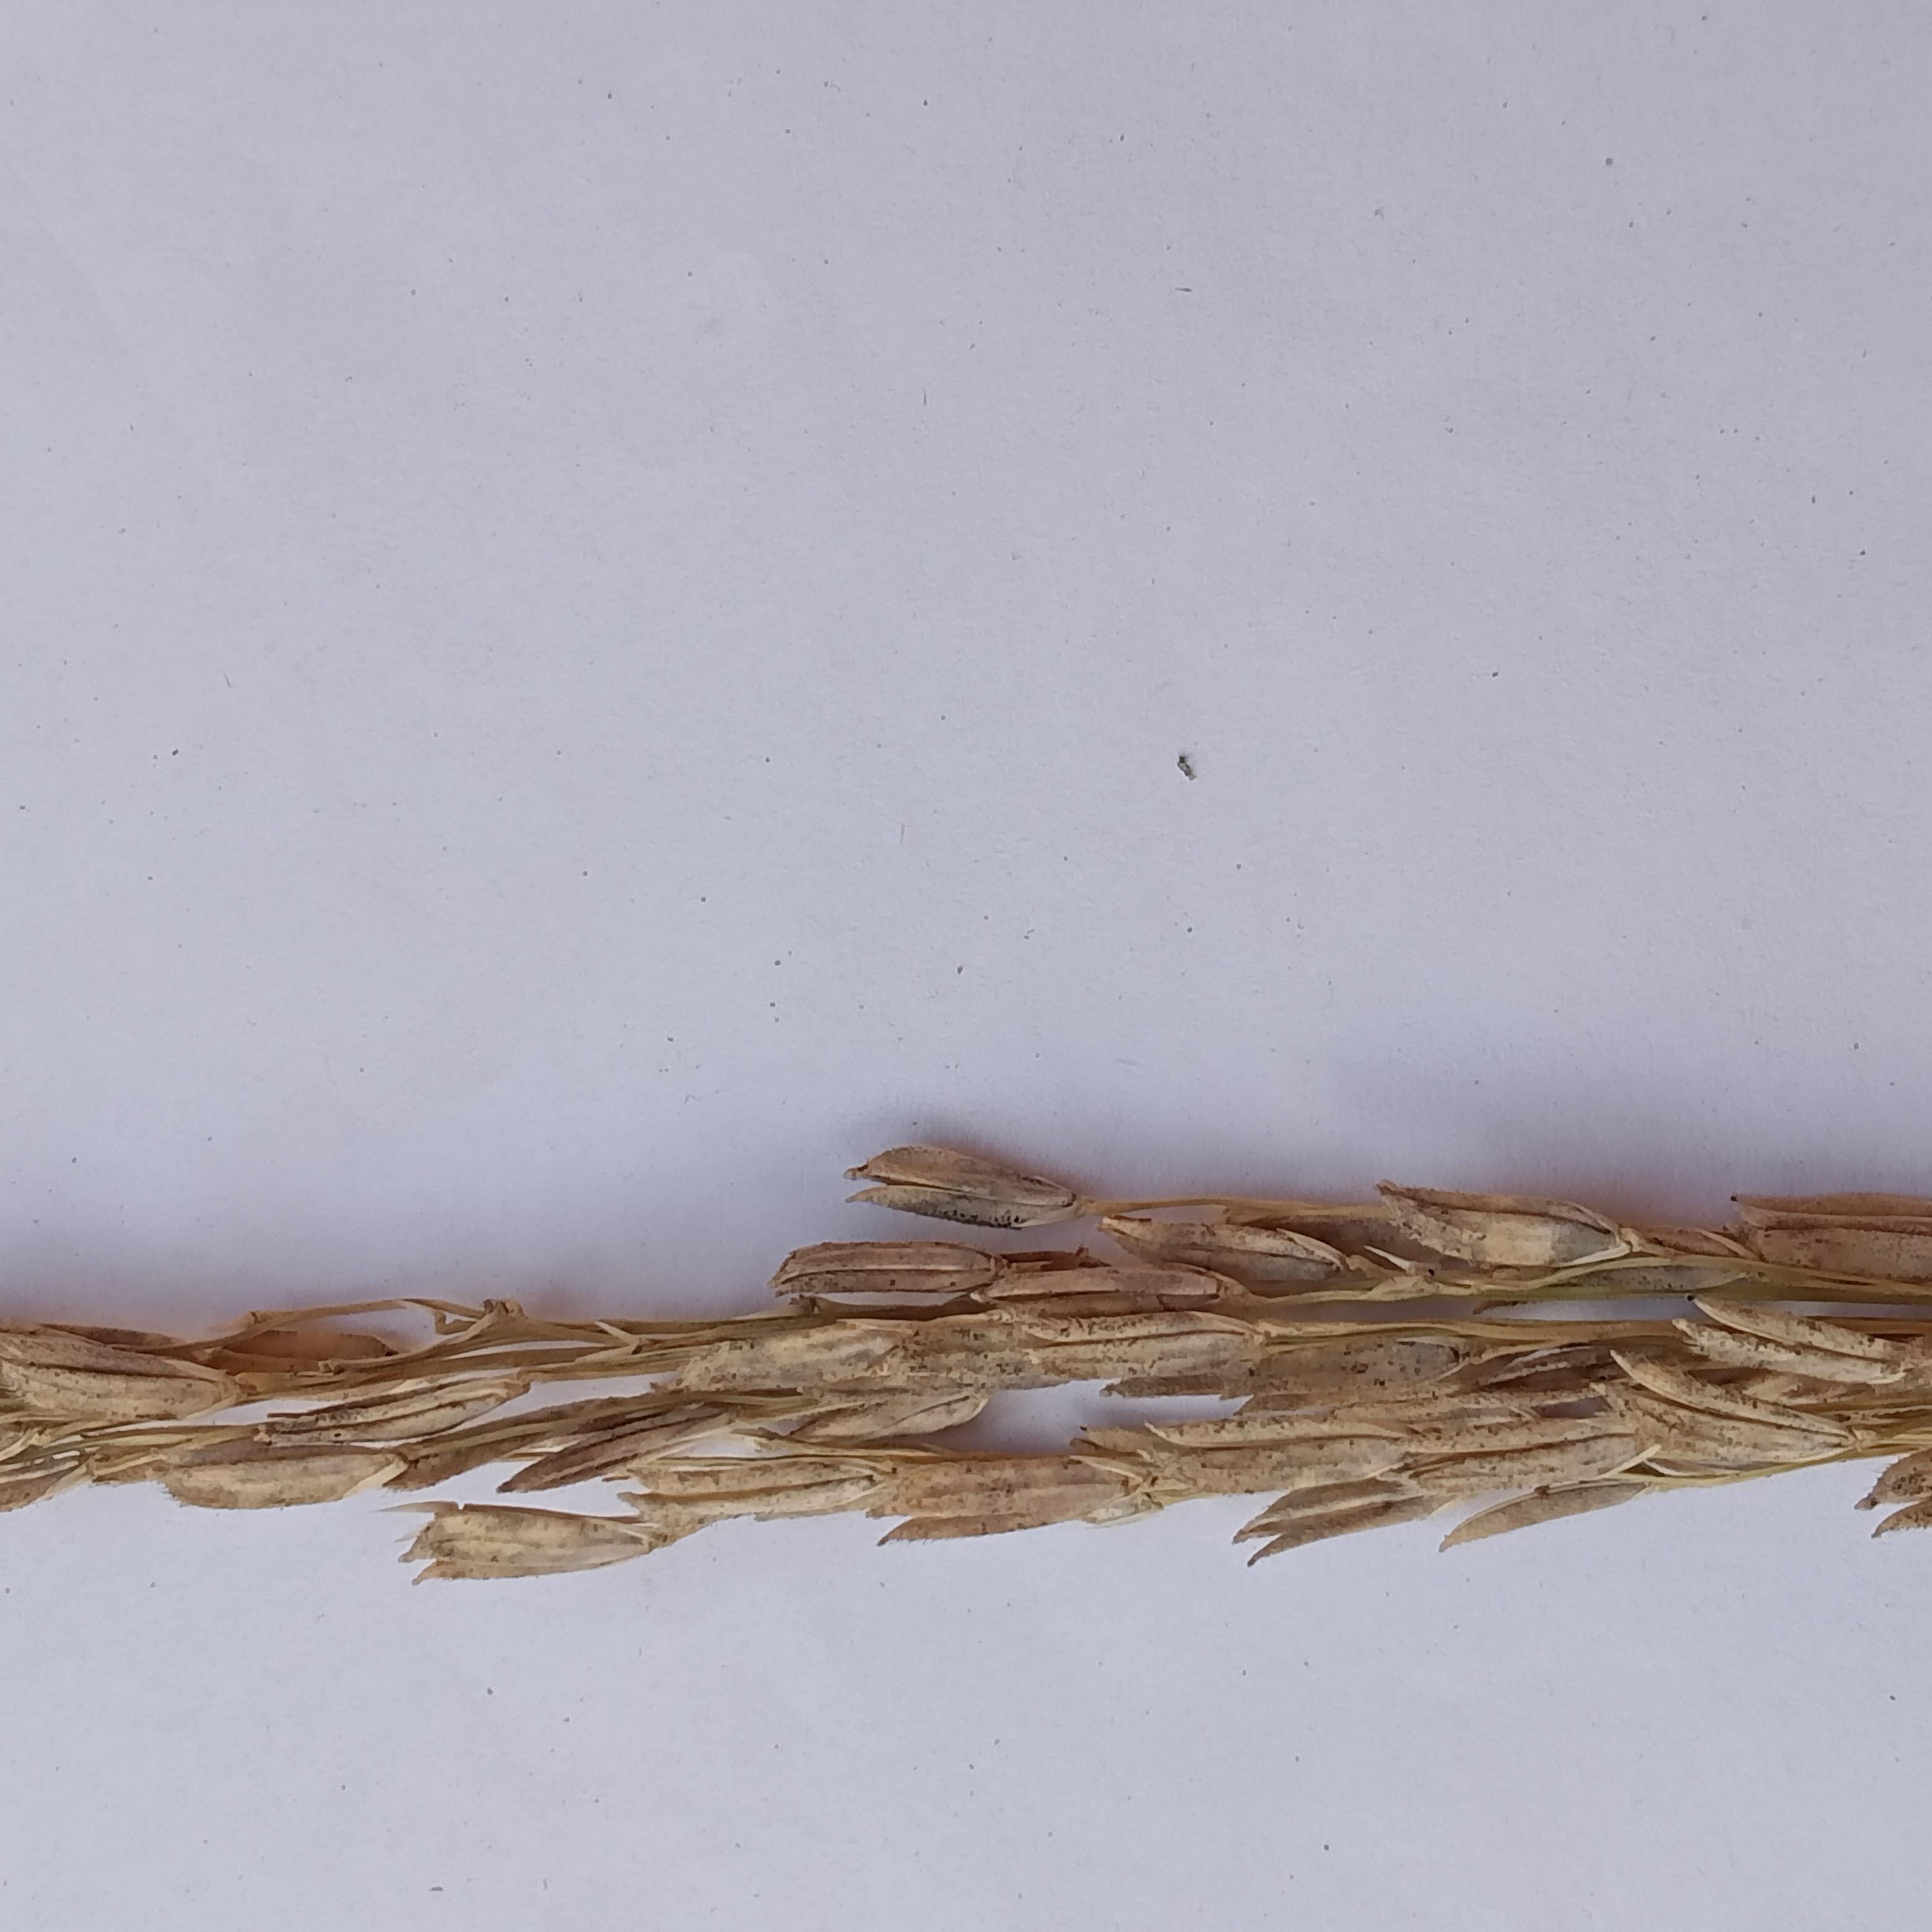
Label: Rice___Neck_Blast